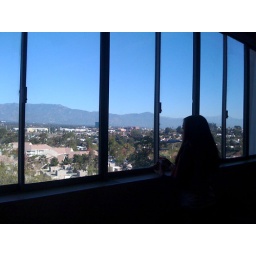
The girl by the door